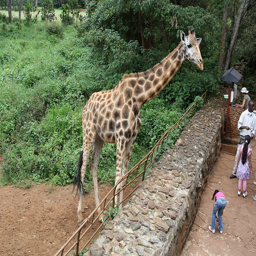
A giraffe standing next to a fence near people.
A very tall giraffe standing by a fence and people.
a giraffe standing close to a fence while people stand around
a giraffe in its pen looking at some people
A giraffe near a rock wall leans toward the people who are watching it.